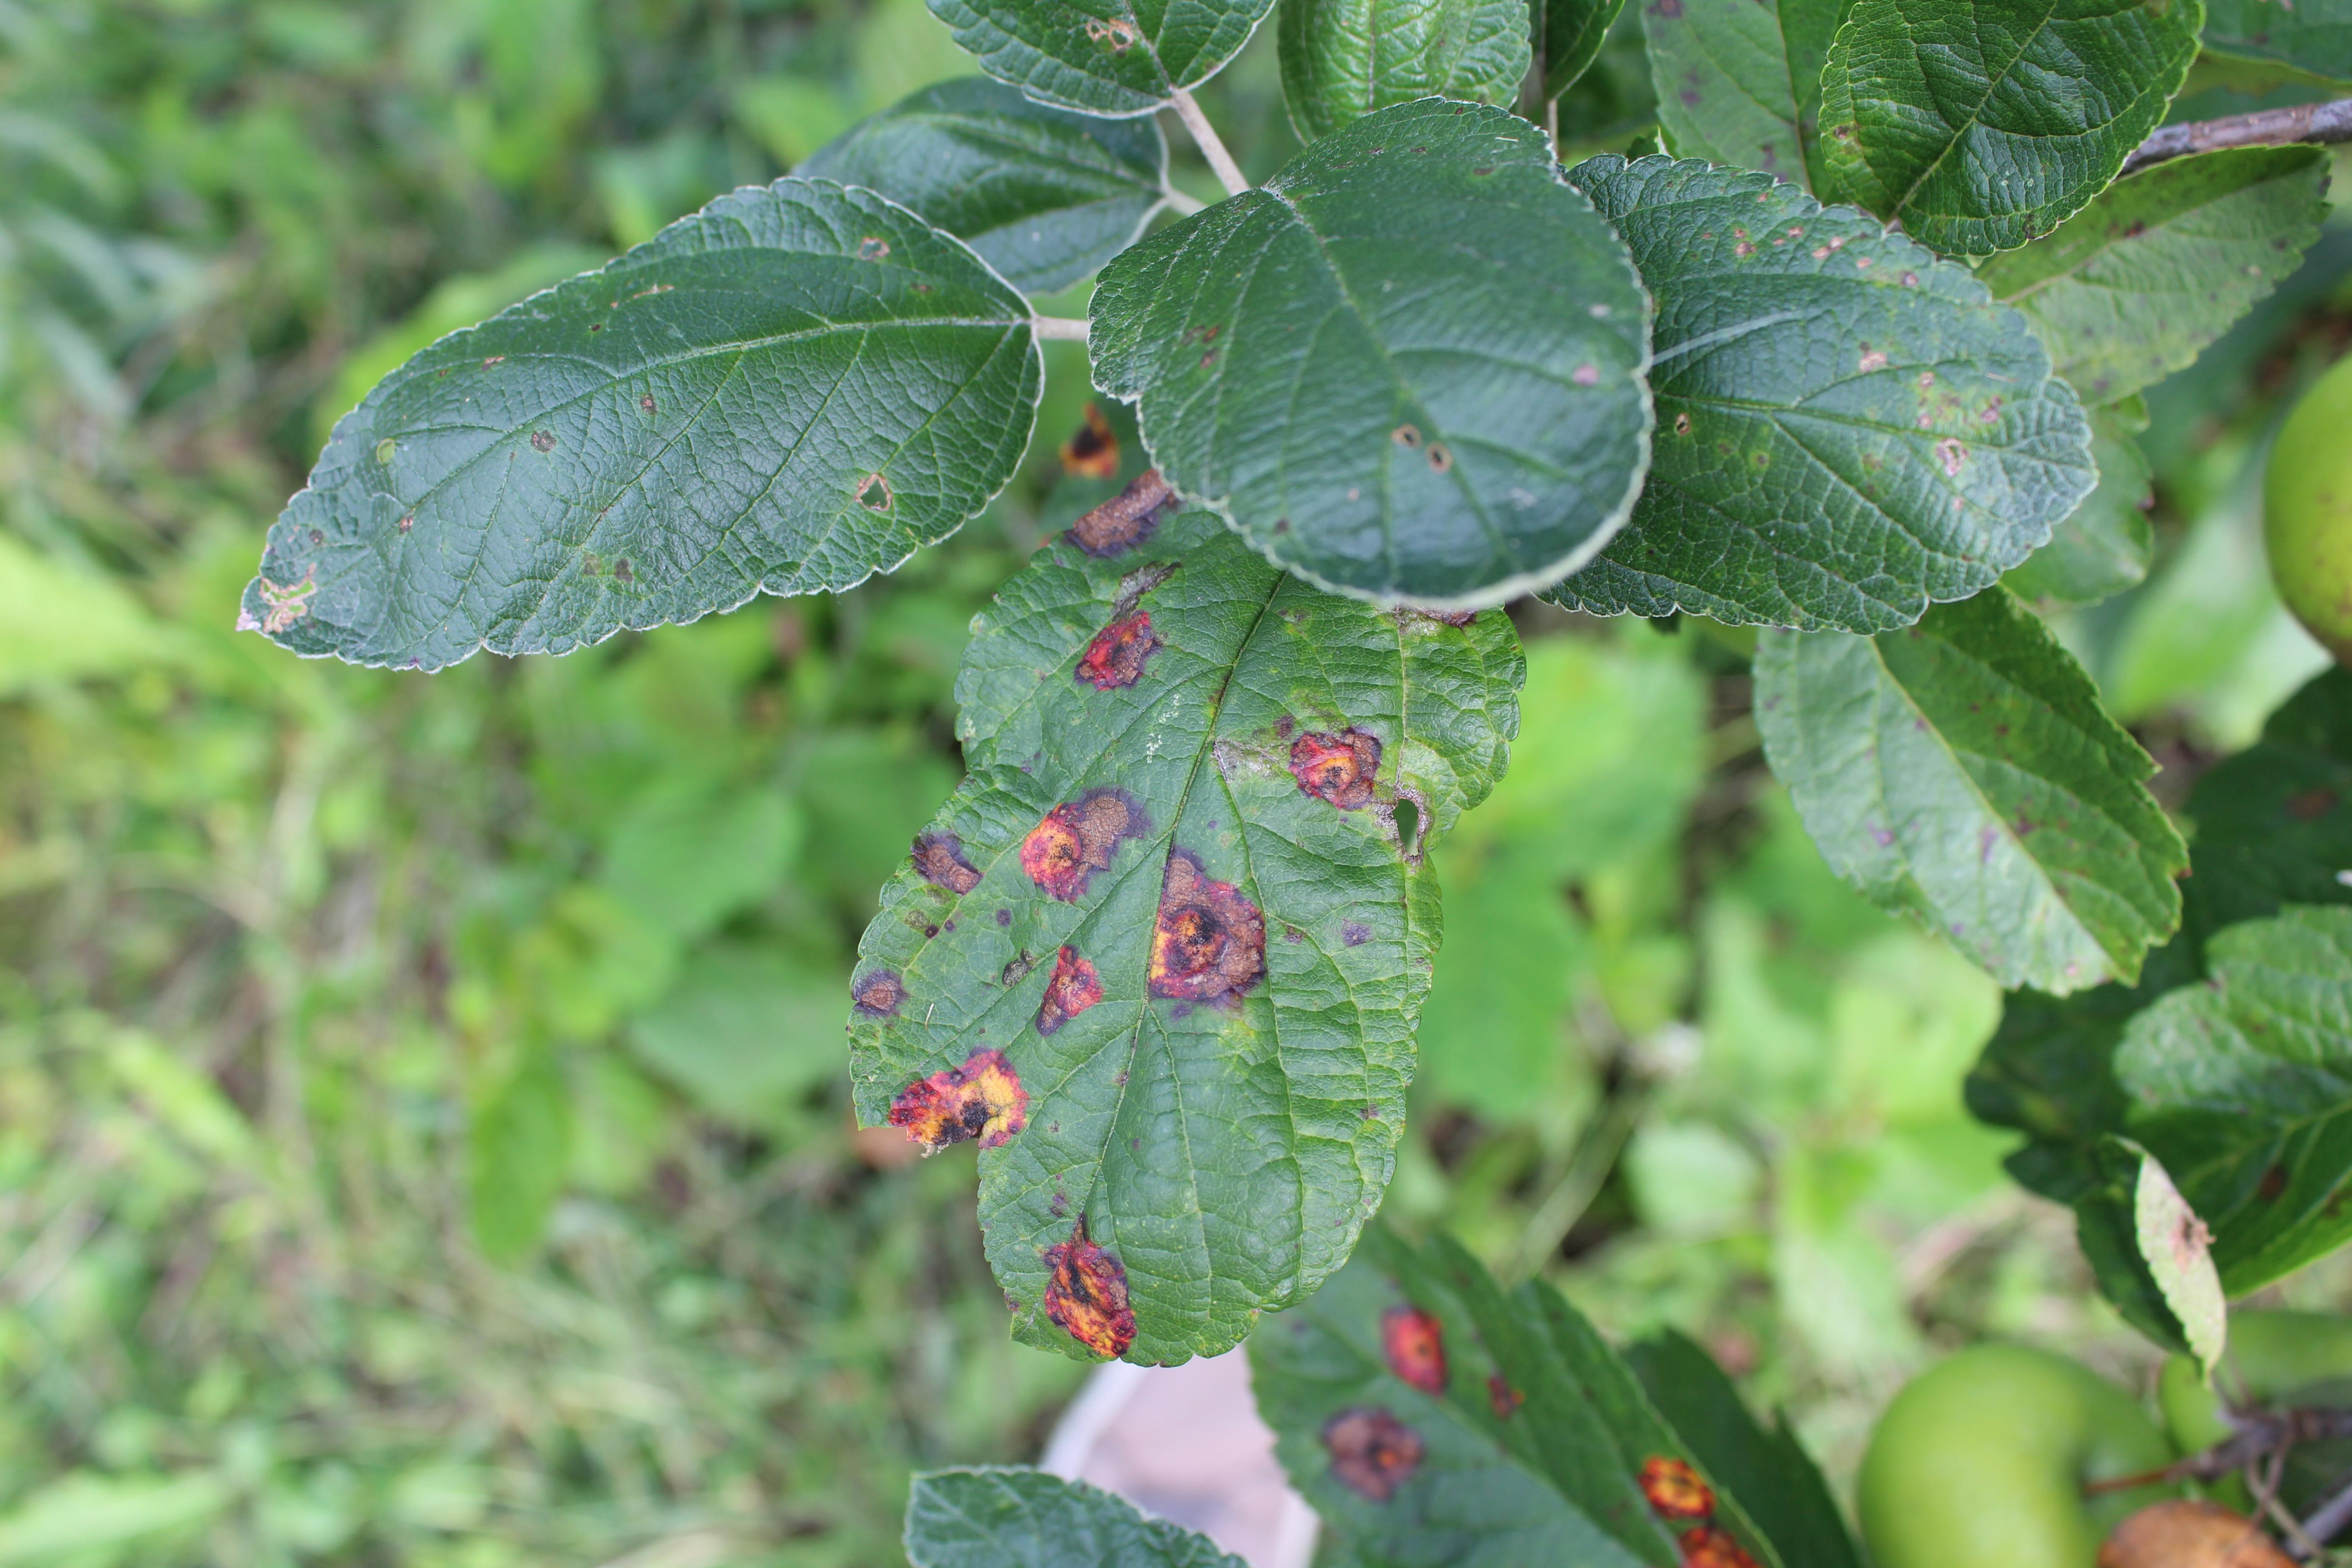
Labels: rust